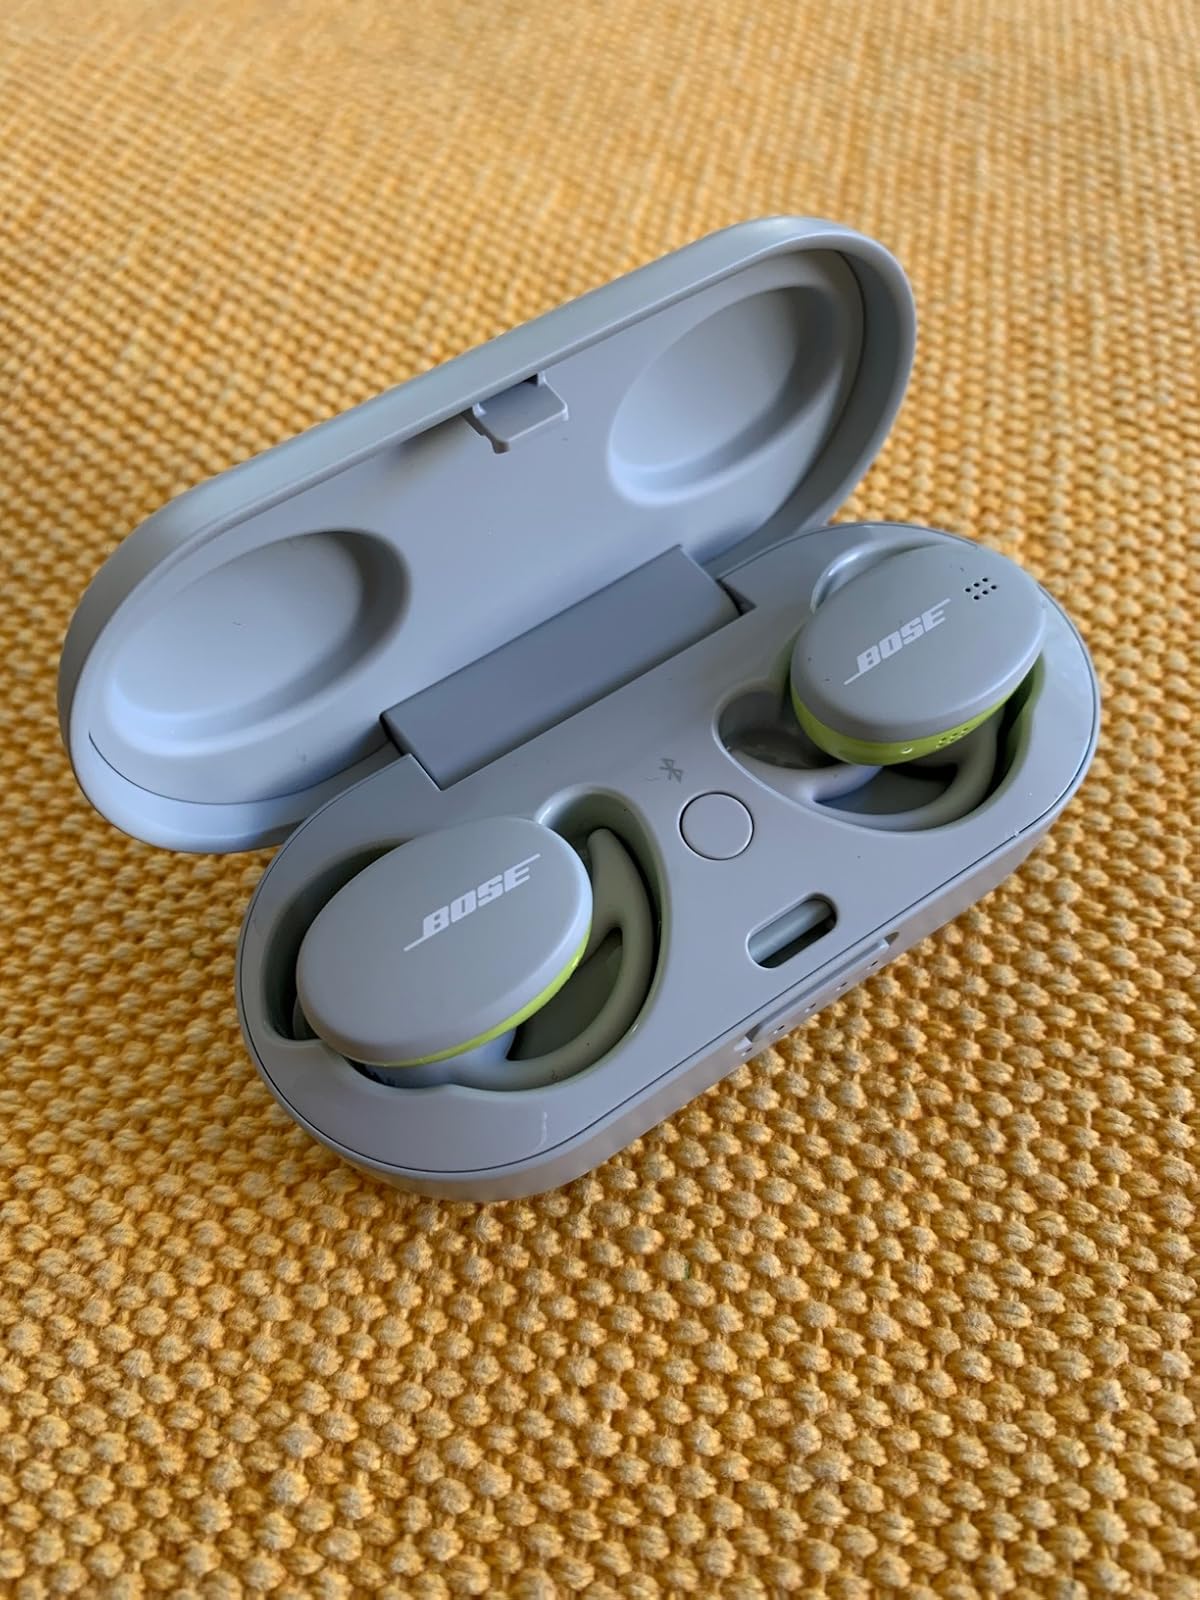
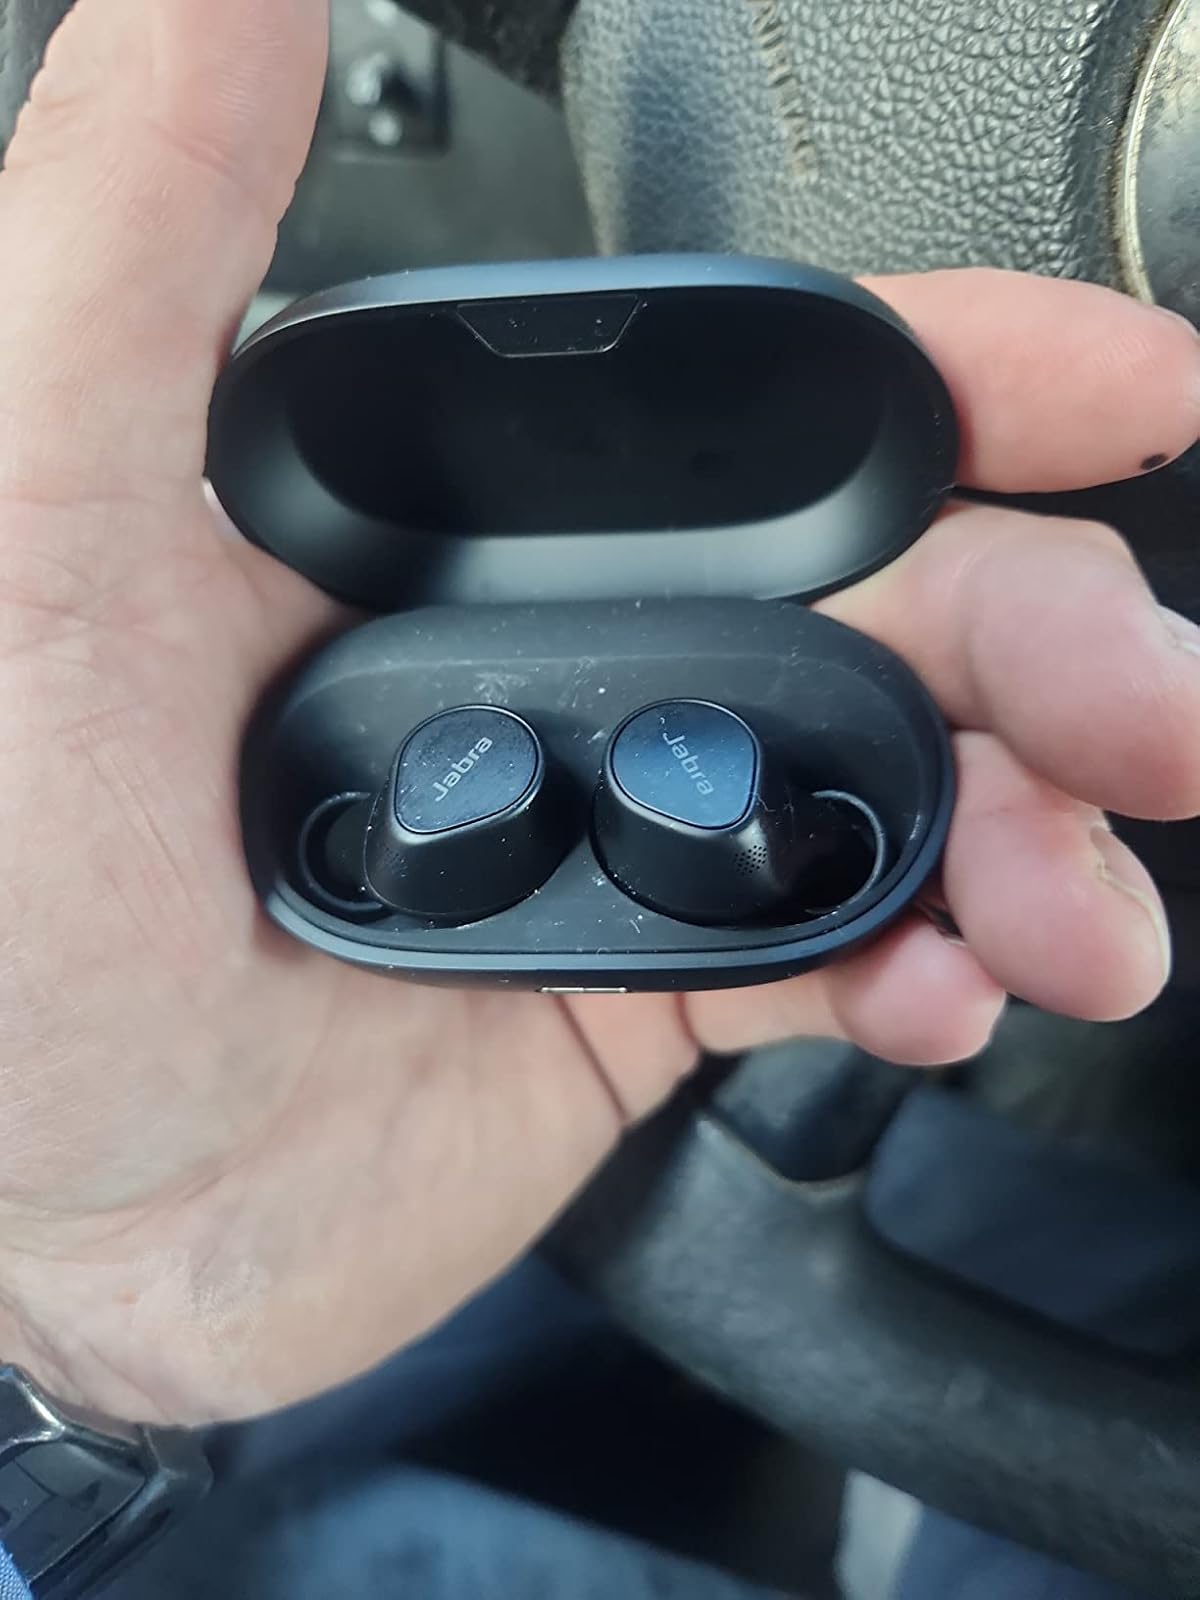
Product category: earbuds
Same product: no